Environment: real
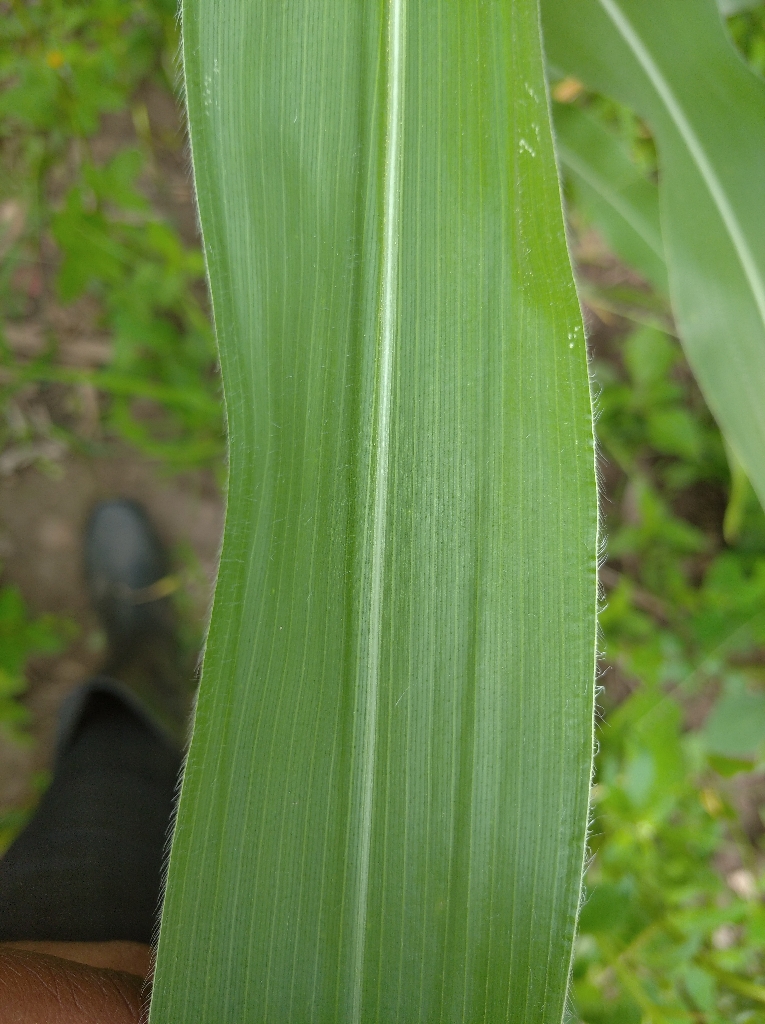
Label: healthy